Orton Stevens

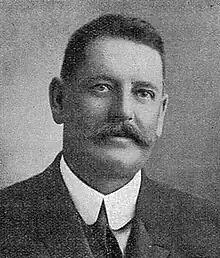

Orton Stevens (2 February 1865 – 27 May 1914) was a New Zealand businessman and politician. A large man with an imposing frame he was Mayor of Lower Hutt from 1900 to 1905.